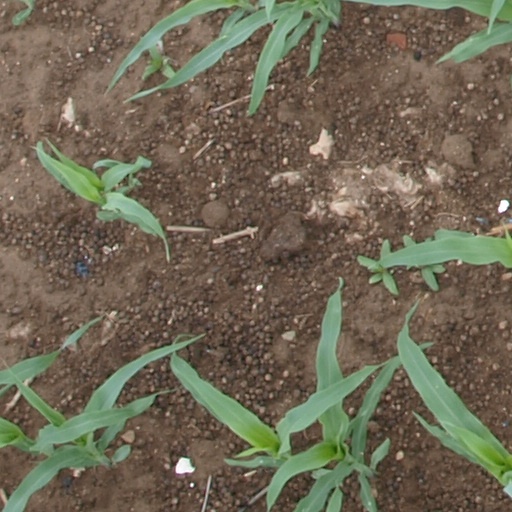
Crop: maize; corn